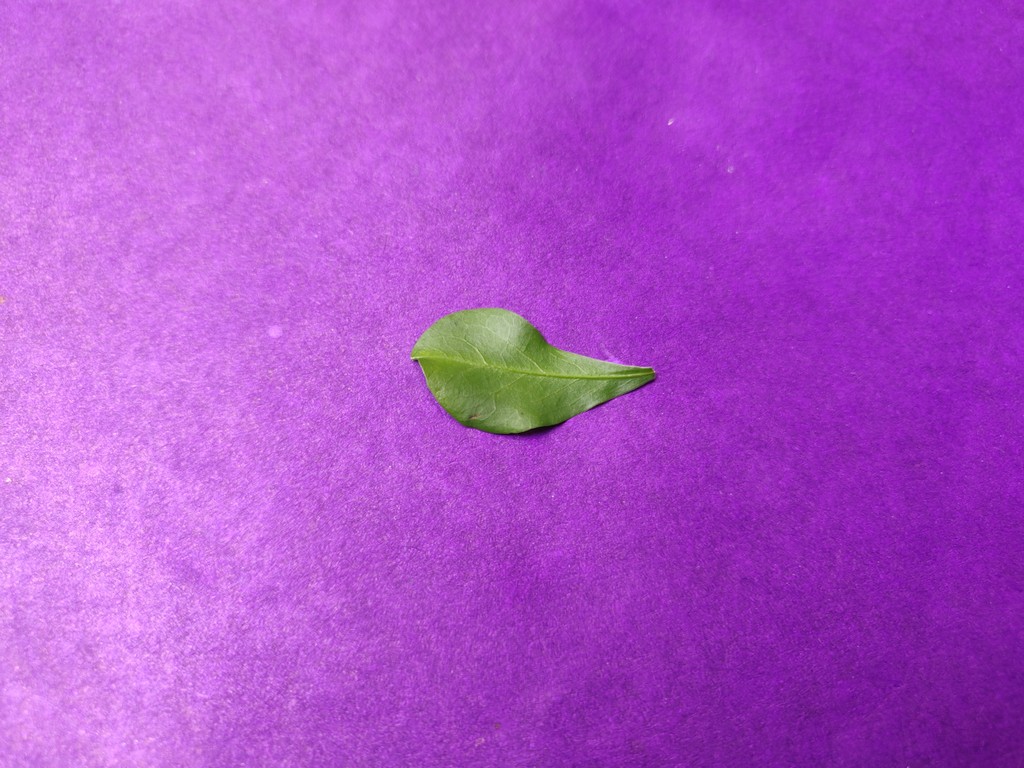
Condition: Healthy
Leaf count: single
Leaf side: front